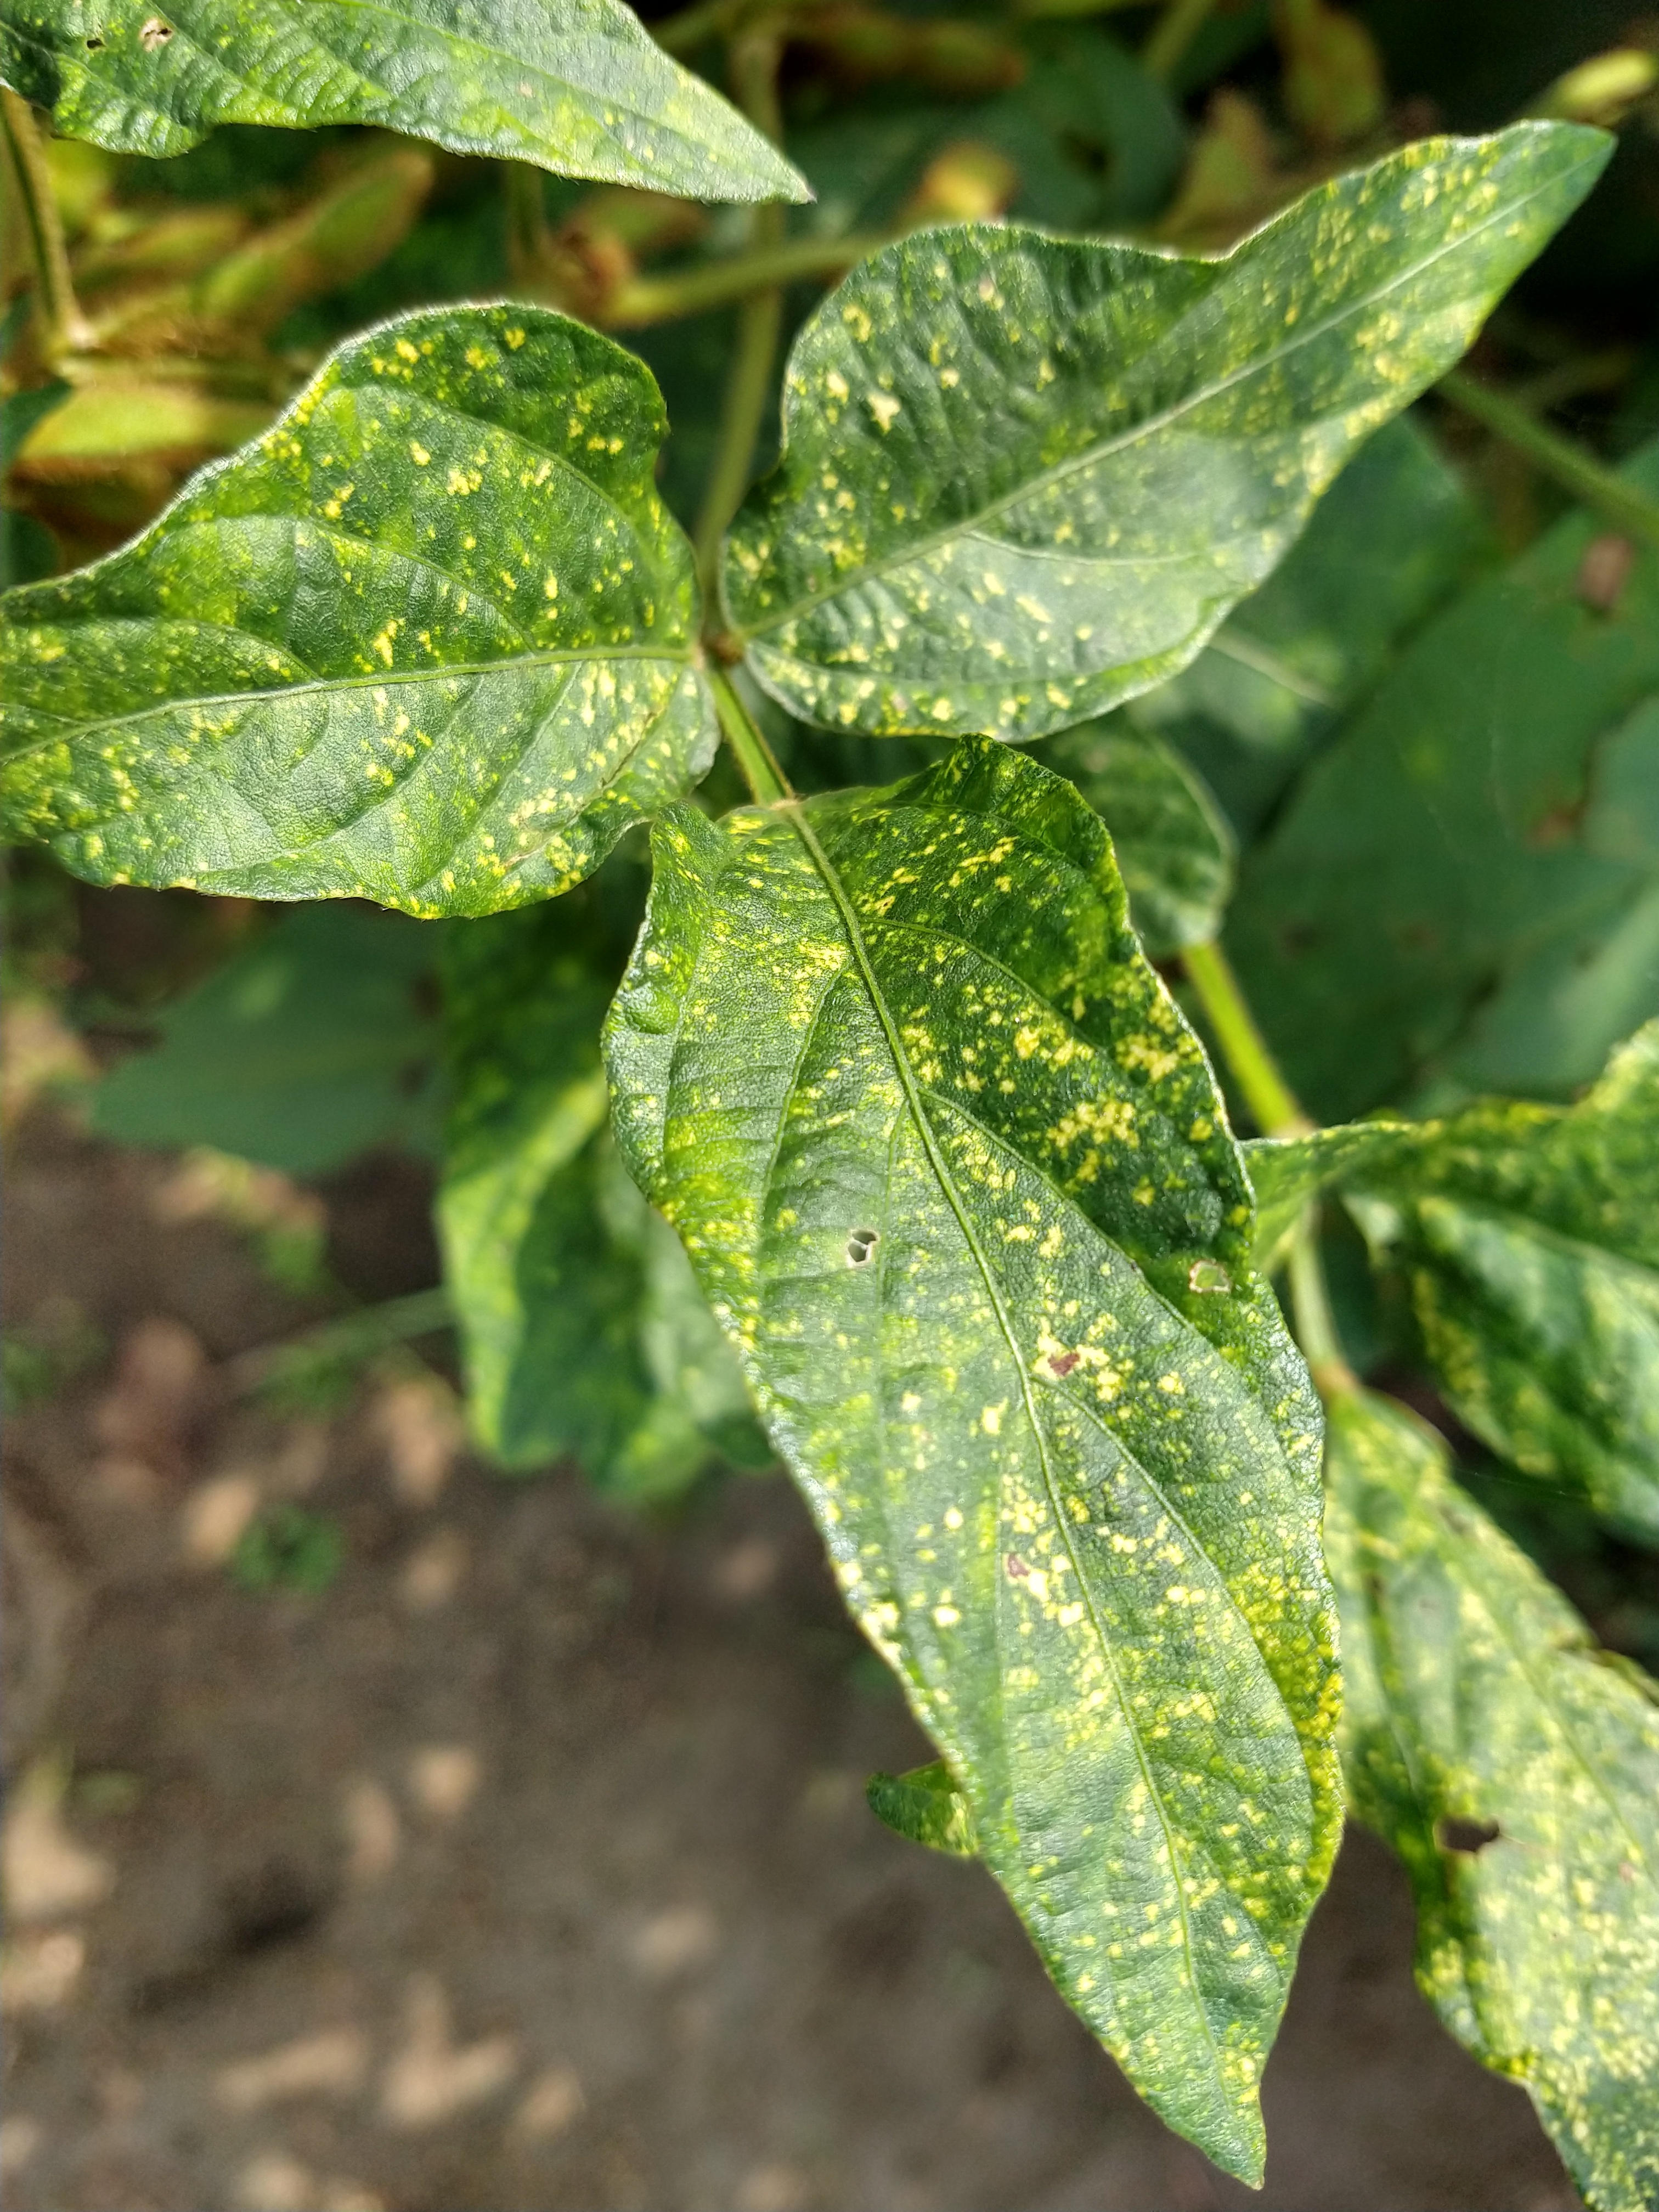
Label: Disease